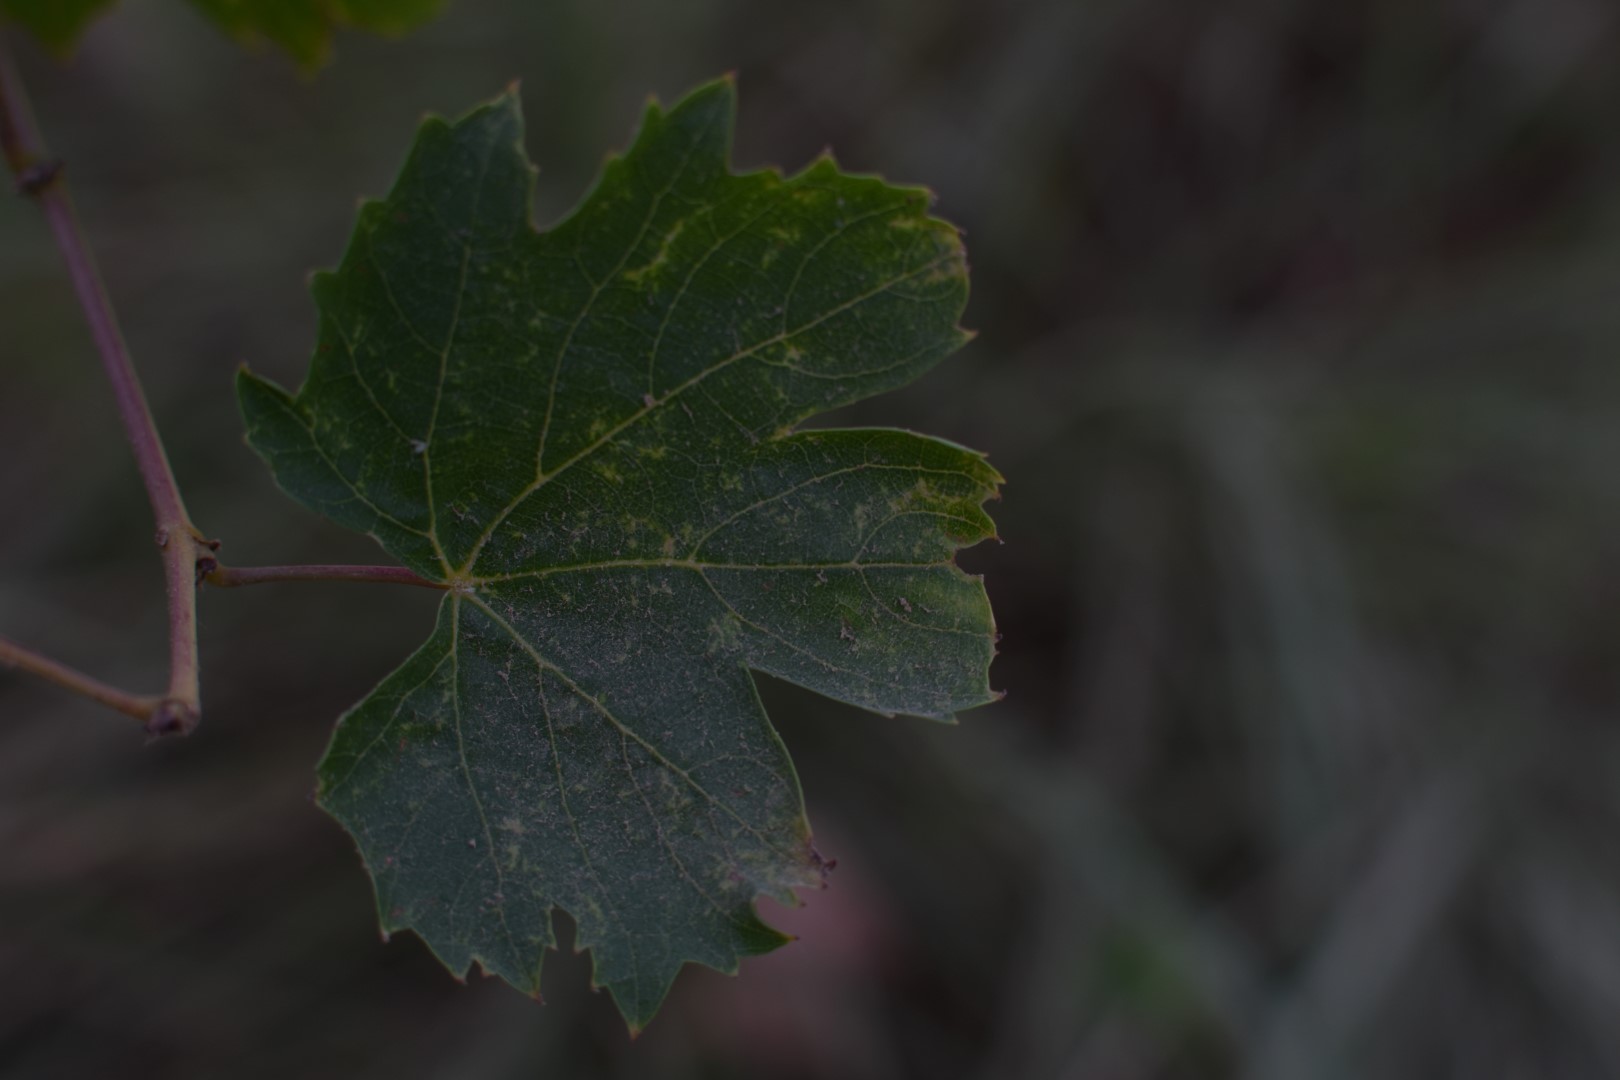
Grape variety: Thompson Seedless